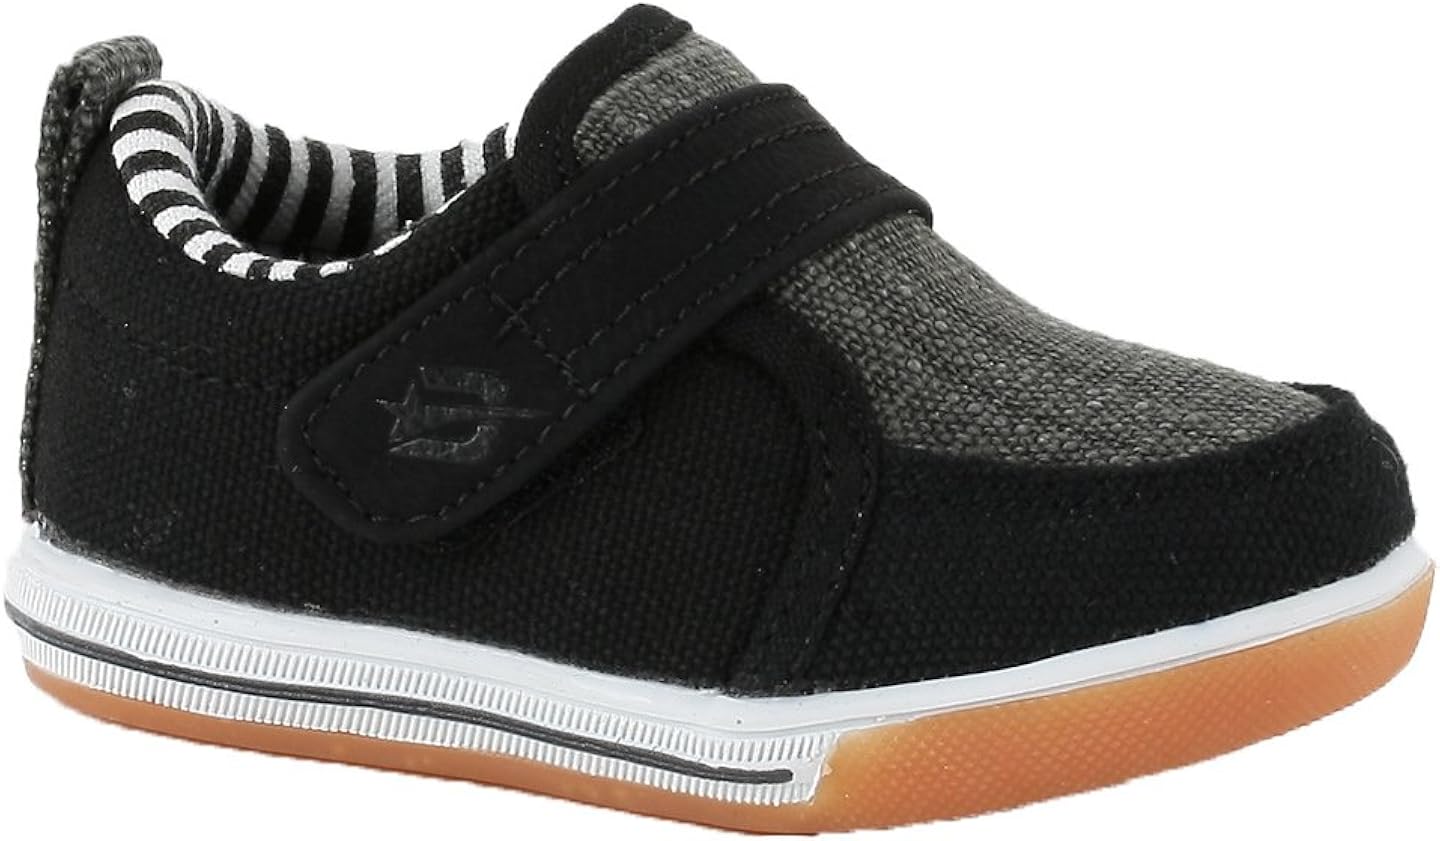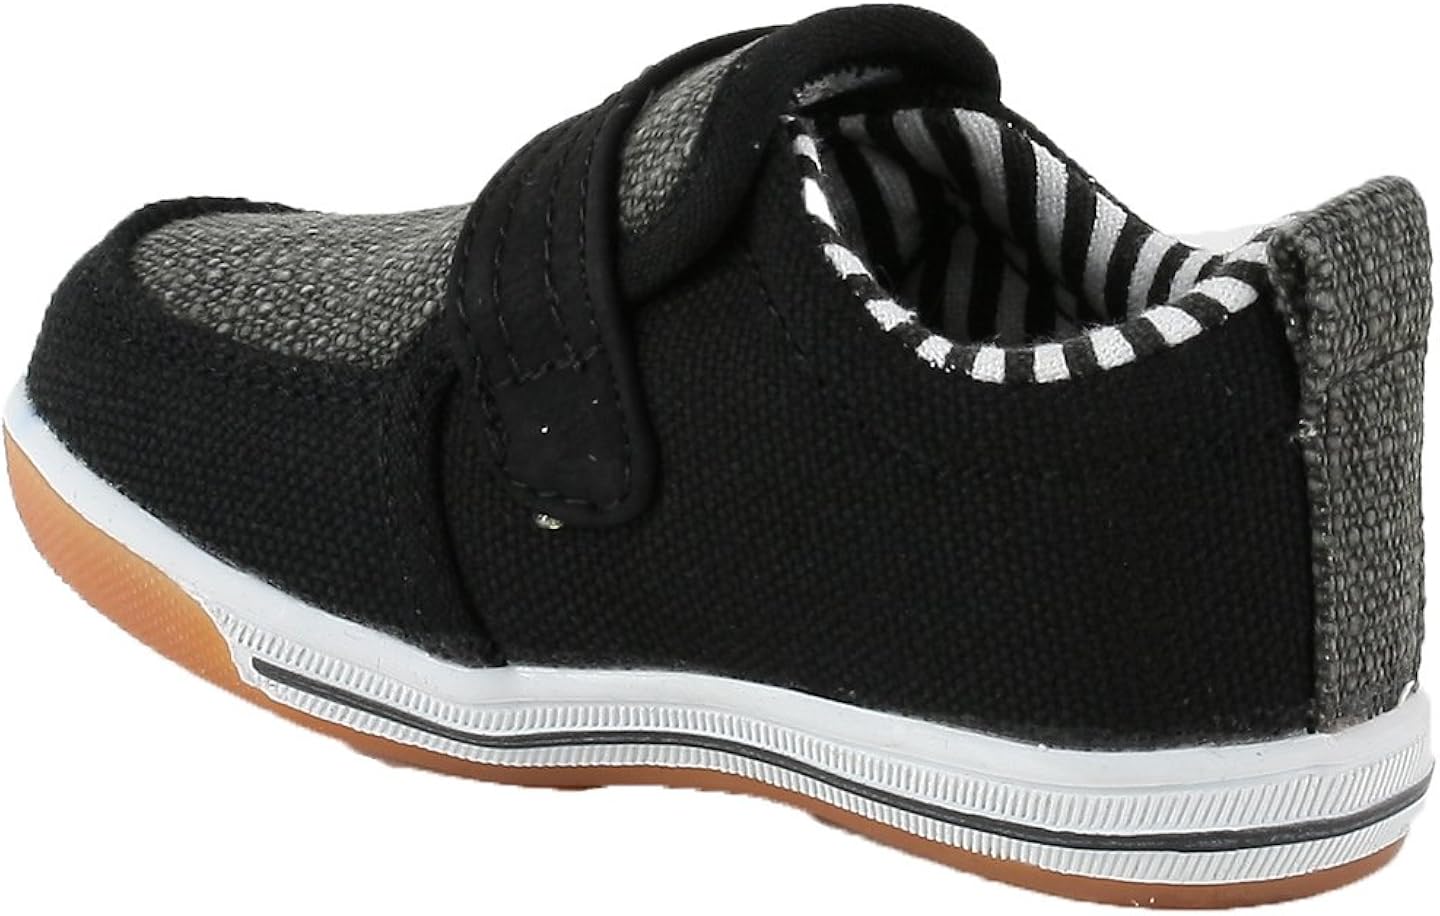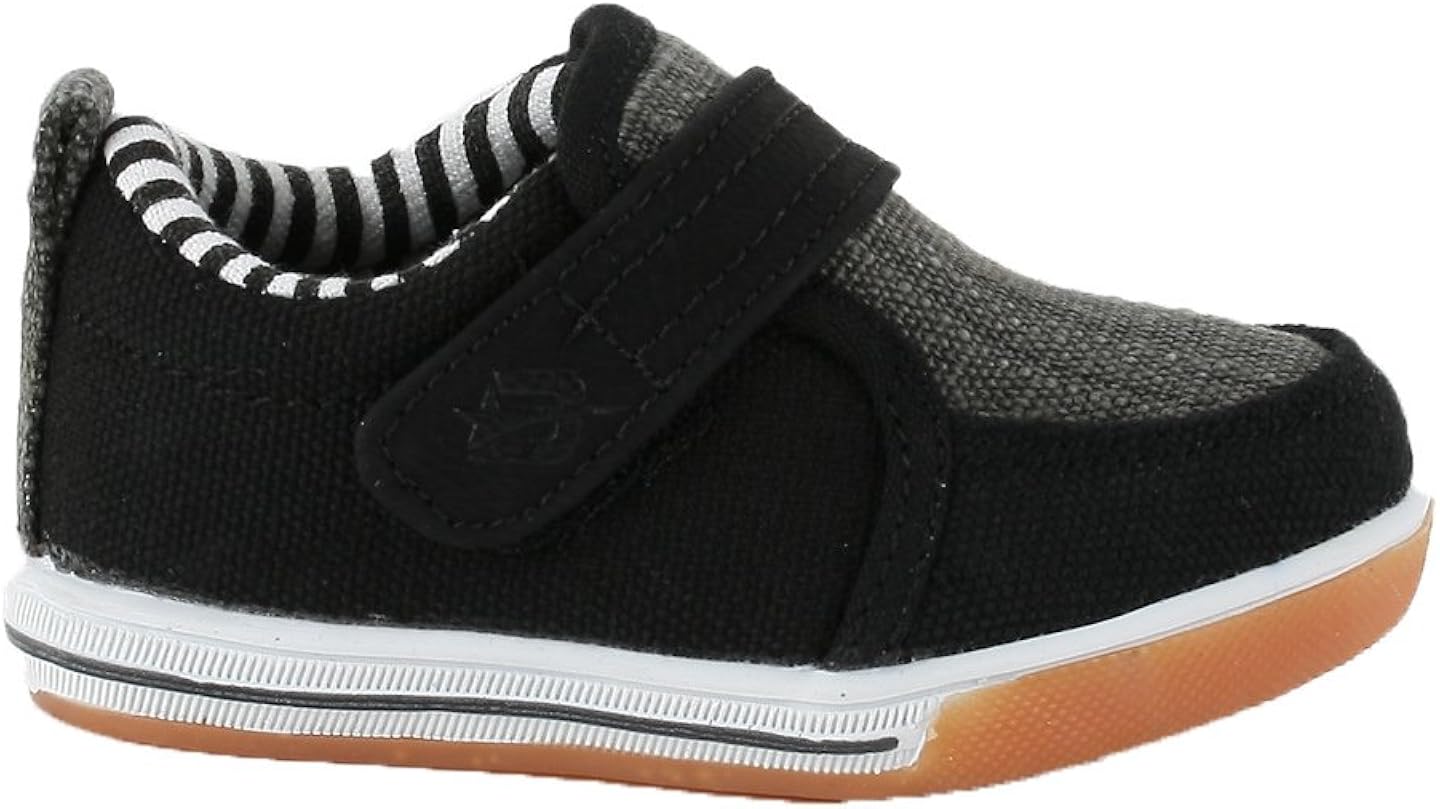
Dream Seek Boys Toddler Vaid Sneaker
Category: AMAZON FASHION
Boy’s shoes feature a different pattern in the center and a solid canvas texture on the outer edges of the shoe. The entire shoe has a canvas texture with a slight difference in which the center is a soft canvas and the edges of the shoe consist more of the rough canvas texture. Also has white stitching on some parts of the shoe to enhance the look and format of the shoe. There is also a Velcro strap along the center of the shoe for a very unique touch.
Features: Fabric | Rubber sole | Velcro Strap | Strap On Top | Slip On | Light Weight